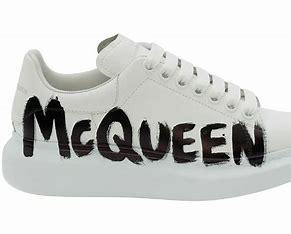
Brand: Alexander
Model: McQueen Alexander Mcqueen Oversized